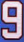
Number: 9